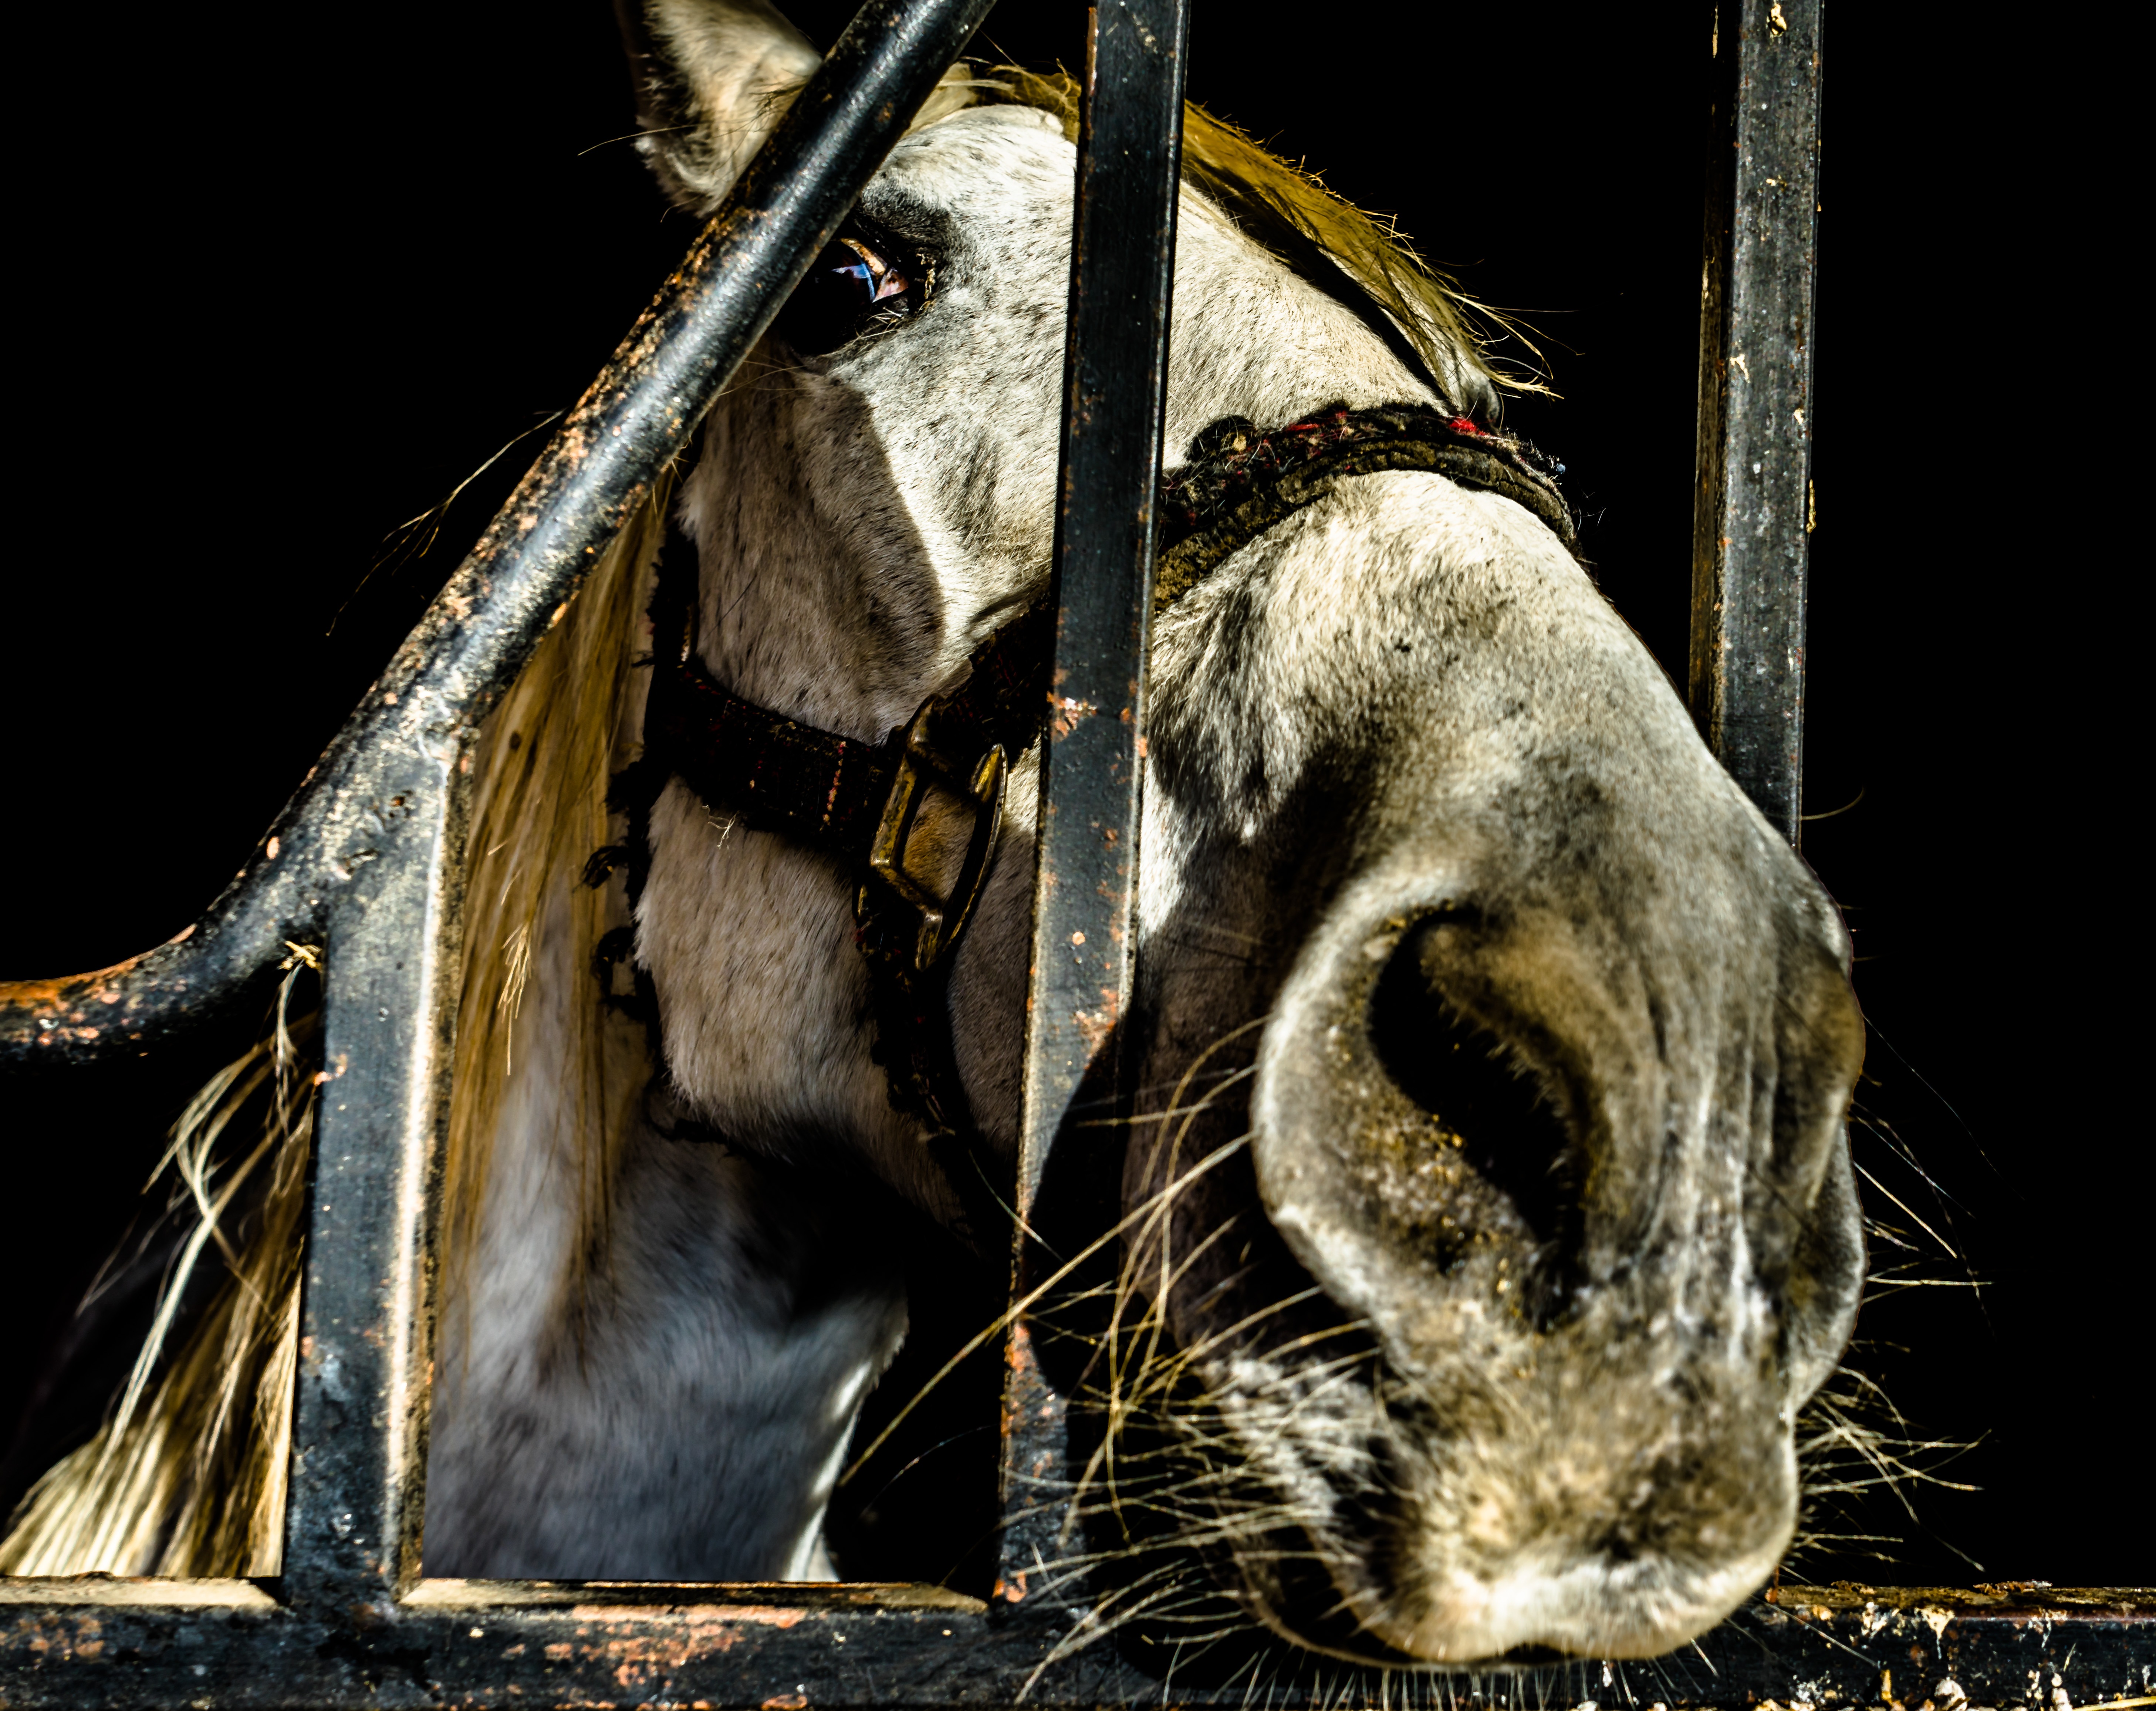
nature, white, animal, horse, mammal, leisure, fauna, block, equine, eyes, horse riding, ears, saddle, mount, look, good, horseshoe, amazon, tame, rump, docile, crin, stirrup